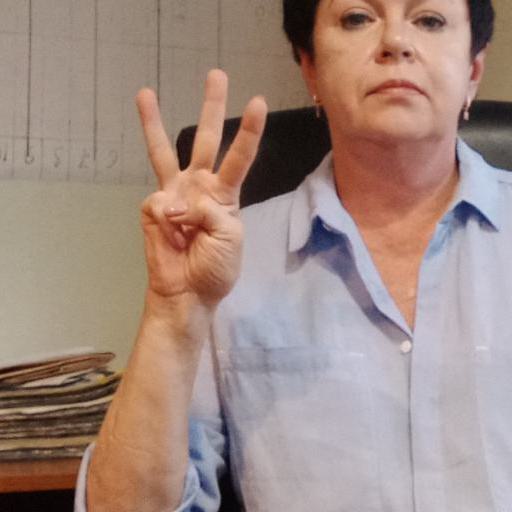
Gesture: three